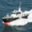
Label: ship